List of World War I memorials and cemeteries in Lorraine

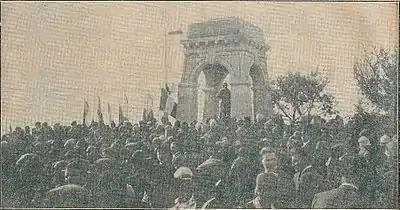
The inauguration of Cochinaire's Triumphal Arch

In the French war cemetery at Badonviller there is a monument which remembers the efforts of the 363rd French Infantry at La Chapelotte.